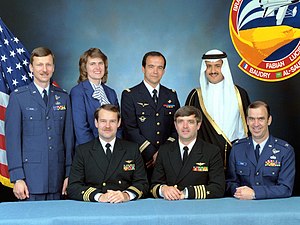
STS-51-G
STS-51-G var rumfærgen Discoverys 5. rumfærgeflyvning. Opsendt 17. juni 1985 og vendte tilbage den 24. juni 1985.